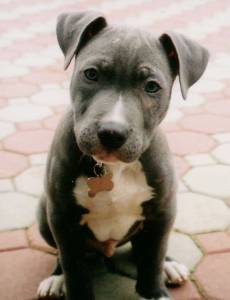
Animal: dog
Breed: american_pit_bull_terrier